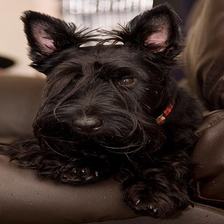
Species: dog
Breed: scottish terrier